Vickery, Atkins & Torrey

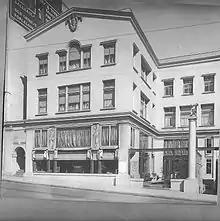
Vickery Atkins & Torrey at its permanent location on 550 Sutter Street after the San Francisco earthquake of 1906

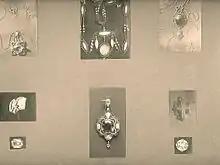
Jewelry designed by Henry Atkins

William Kingston Vickery founded an interior design firm and art gallery in San Francisco in 1888 with his nephew Henry Atkins. In about 1891 they were joined by Frederick C. Torrey (1864–1935), a specialist in prints and Chinese porcelains. In 1900 the company became Vickery, Atkins & Torrey. During the 1890s William Vickery supervised a series of loan exhibitions that helped introduce Impressionism to California in the form of paintings by Monet, Eugène Boudin, Paul Cézanne, Camille Pissarro, Pierre-Auguste Renoir, and Edgar Degas. These pictures were lent by Californian impressionist Lucy Bacon, who studied in France under Camille Pissarro and met Paul Cézanne, and Mrs. William H. Crocker, the leading California patron of French Impressionist art at the time.